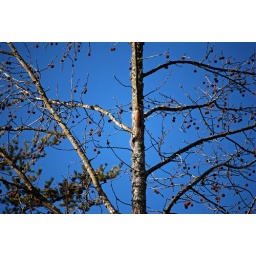
My dog chased this squirrel up a tree and it did not move for over 5 minutes. Find the squirrel